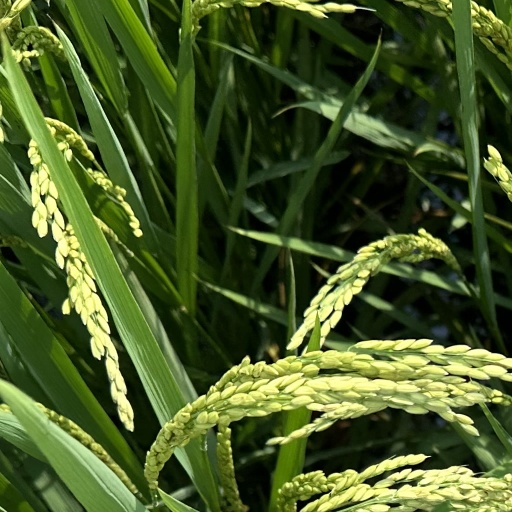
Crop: rice